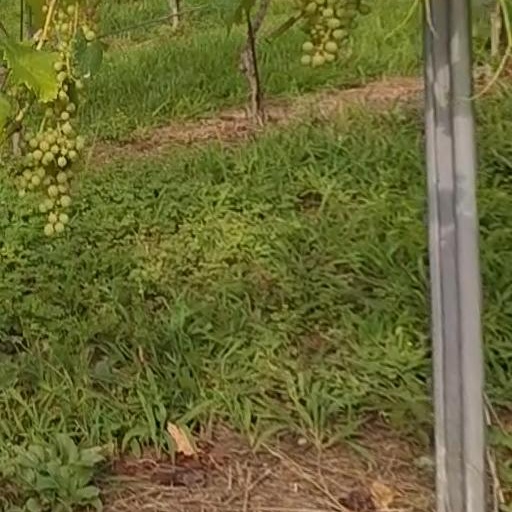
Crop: grape